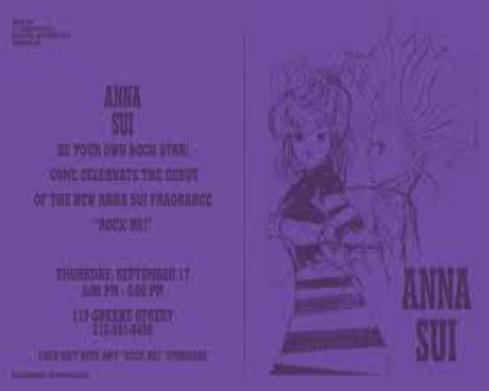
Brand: Anna Sui
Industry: Clothes